Souq Al-Mubarakiya

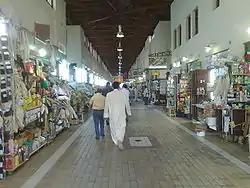

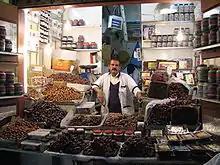
A date seller in Mubarakiya

Souq Al-Mubarakiya is a historic souq in Kuwait City, Kuwait. It is one of the oldest souqs in Kuwait, and was a center of trade prior to the discovery of oil.